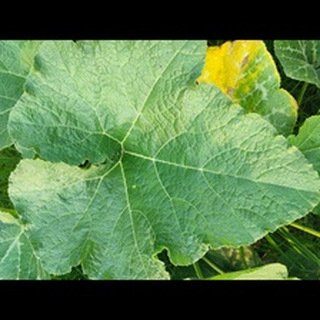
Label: healthy_pumpkin